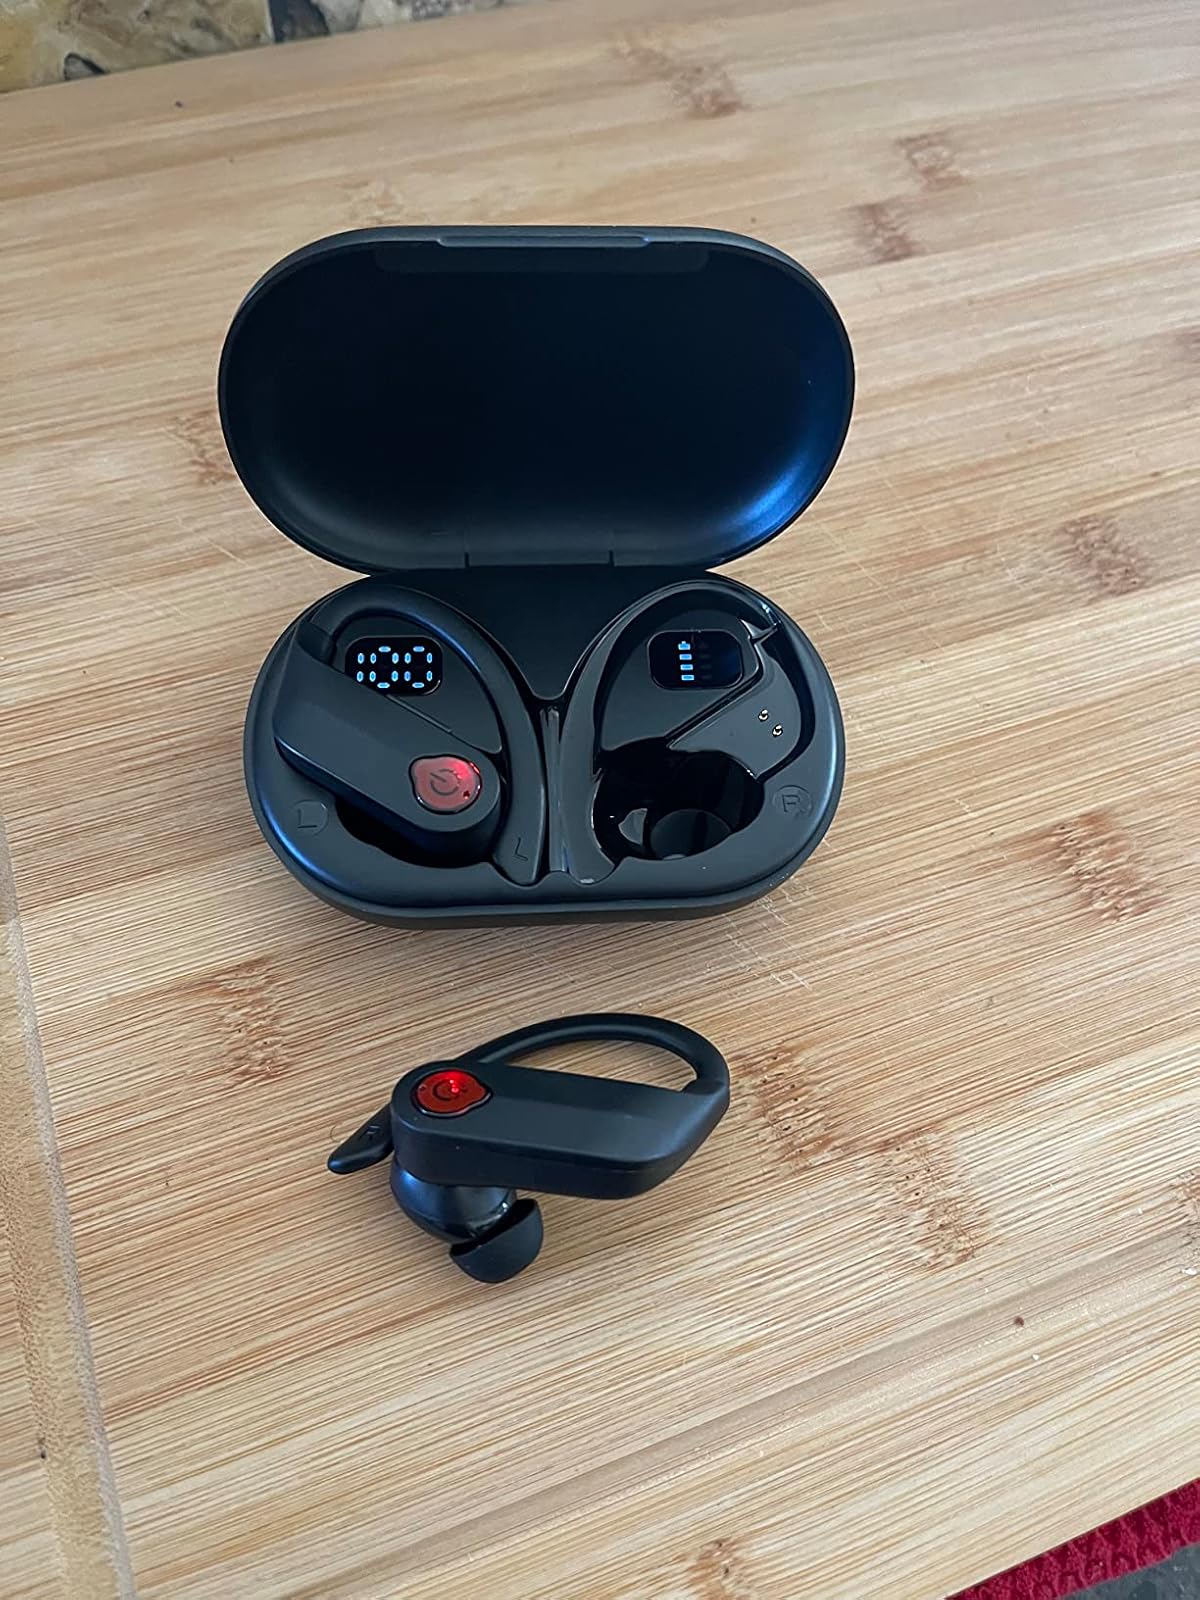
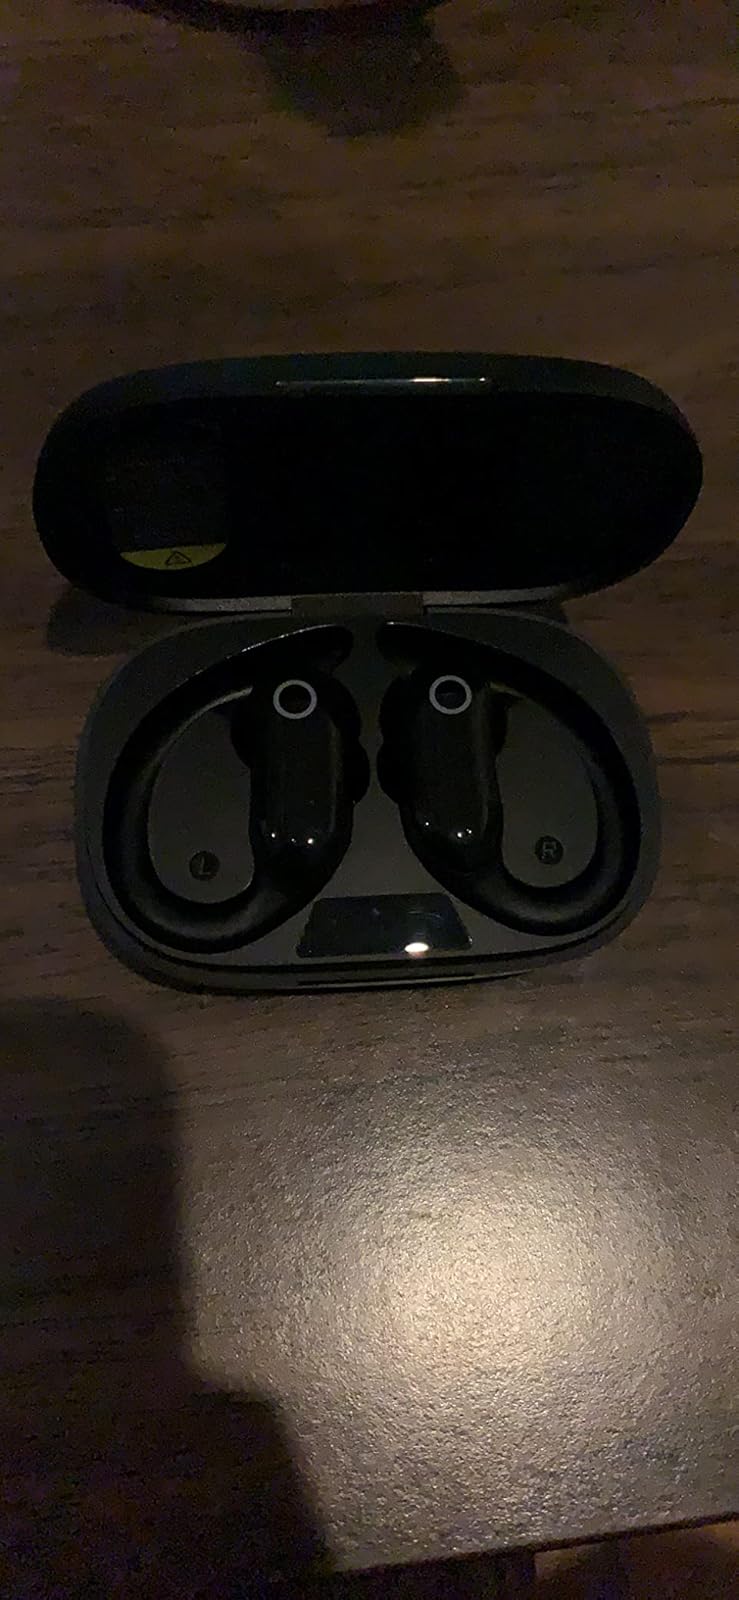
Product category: earbuds
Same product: no